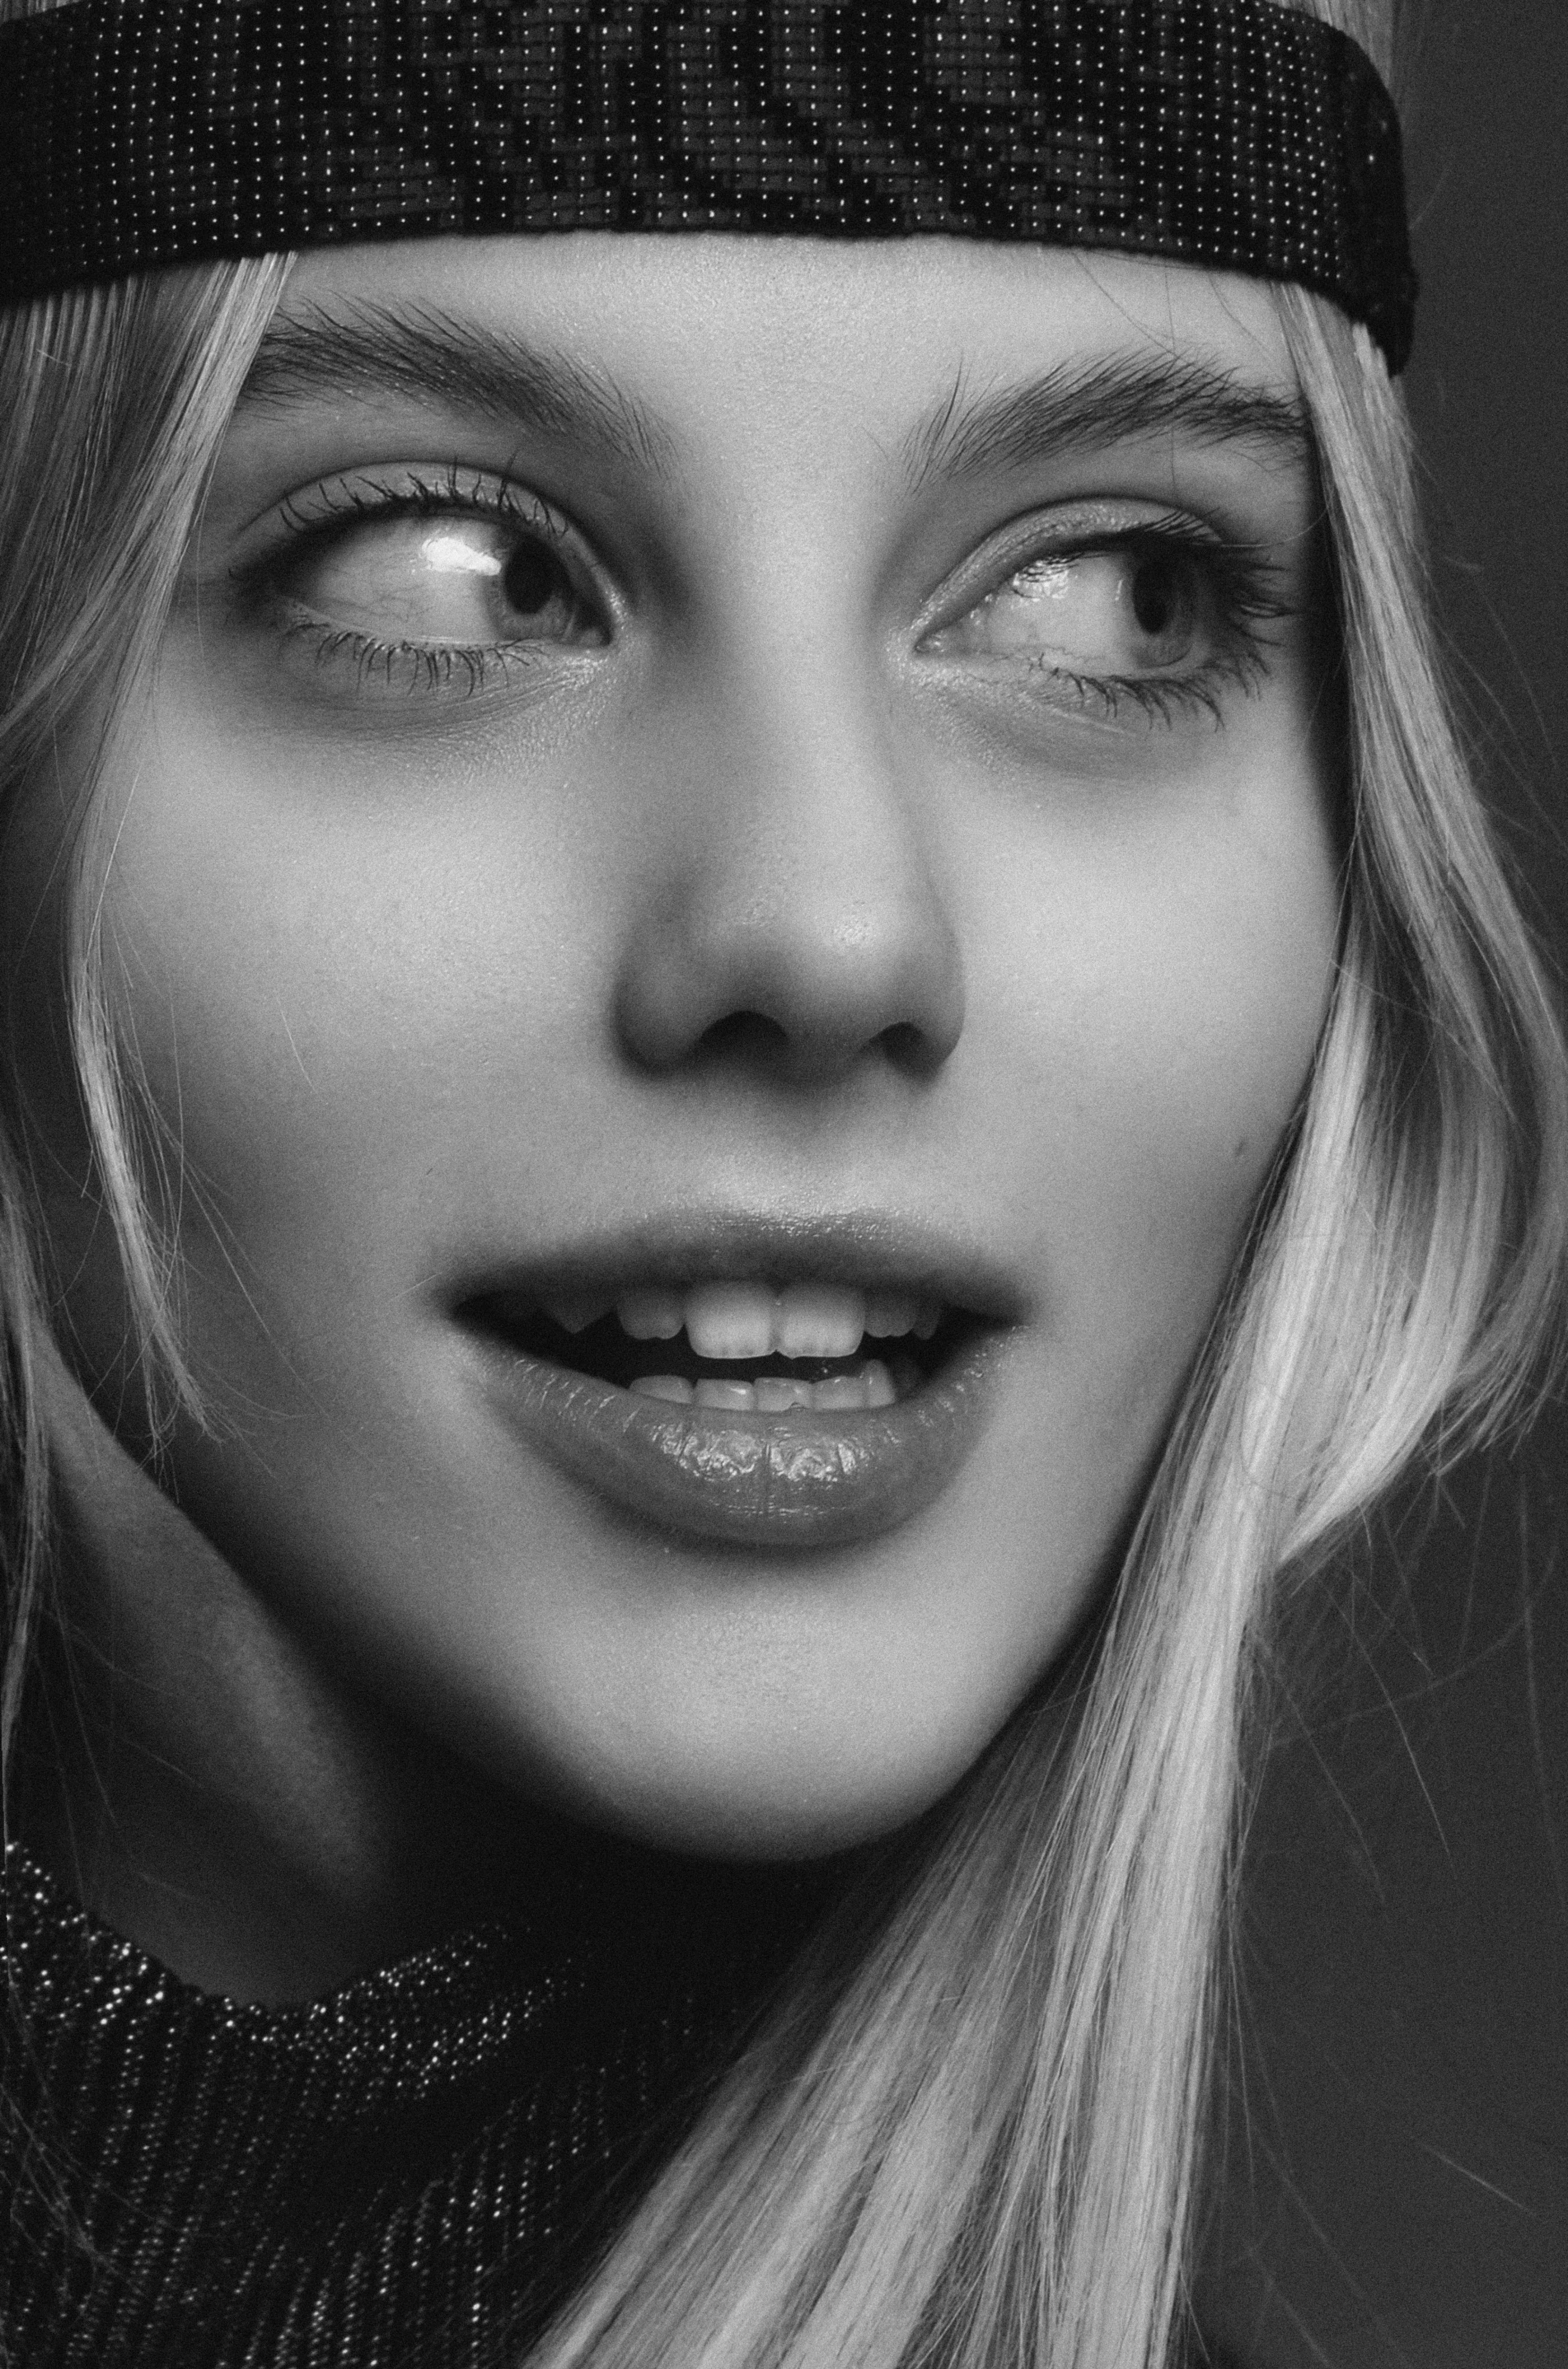
woman, nose, lip, chin, eyebrow, photograph, eyelash, mouth, white, organ, black, flash photography, lipstick, jaw, cap, iris, smile, eye liner, style, black and white, headgear, cool, black hair, makeover, layered hair, art, beauty, monochrome, monochrome photography, happy, long hair, snapshot, eye shadow, close up, fashion design, blond, bangs, eyewear, eyelash extensions, fur, fashion accessory, portrait photography, portrait, illustration, earrings, laugh, photo shoot, feathered hair, beanie, selfie, wig, knit cap, photography, model